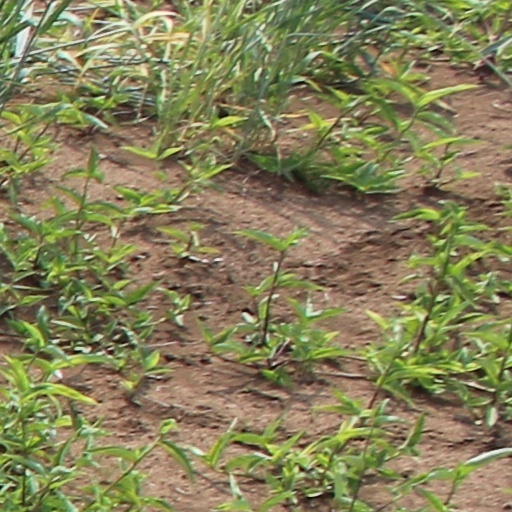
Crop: wheat